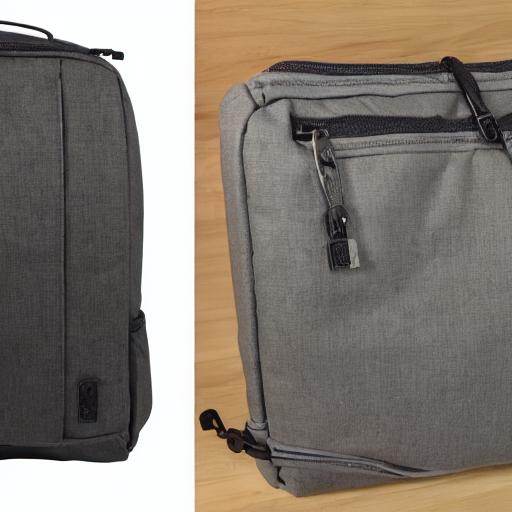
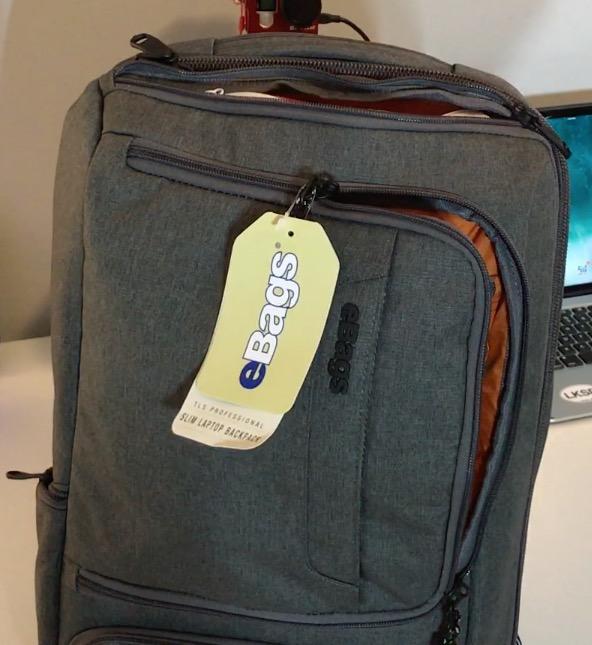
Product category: bag
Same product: no